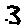
Label: 3